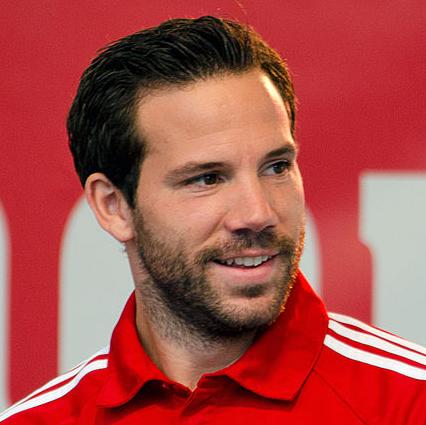
Age: 26